Feng Jicai

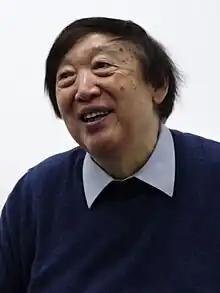
Feng in 2023

Born in Tianjin in 1942 to a family originally from Ningbo, Zhejiang province, Feng rose to prominence as a pioneer of the Scar Literature movement that emerged after the Cultural Revolution. He has published close to one hundred literary works that span a number of different topics, styles and genres. His major works include "Ah!", "The Carved Pipe", "The Tall Woman and" "Her Short Husband", "The Miraculous Pigtail", "Three Inch Golden Lotus", "Zebra Finches", "Ten Years of Madness": "Oral Histories of China's Cultural Revolution", and "Extraordinary People in Our Ordinary World". His work has been translated into English, French, German, Italian, Japanese, Russian, Dutch, Spanish, Korean and Vietnamese; internationally, more than forty of his literary works have been published.